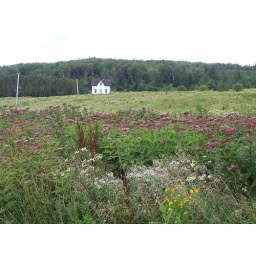
desolate house in field of wild flowers